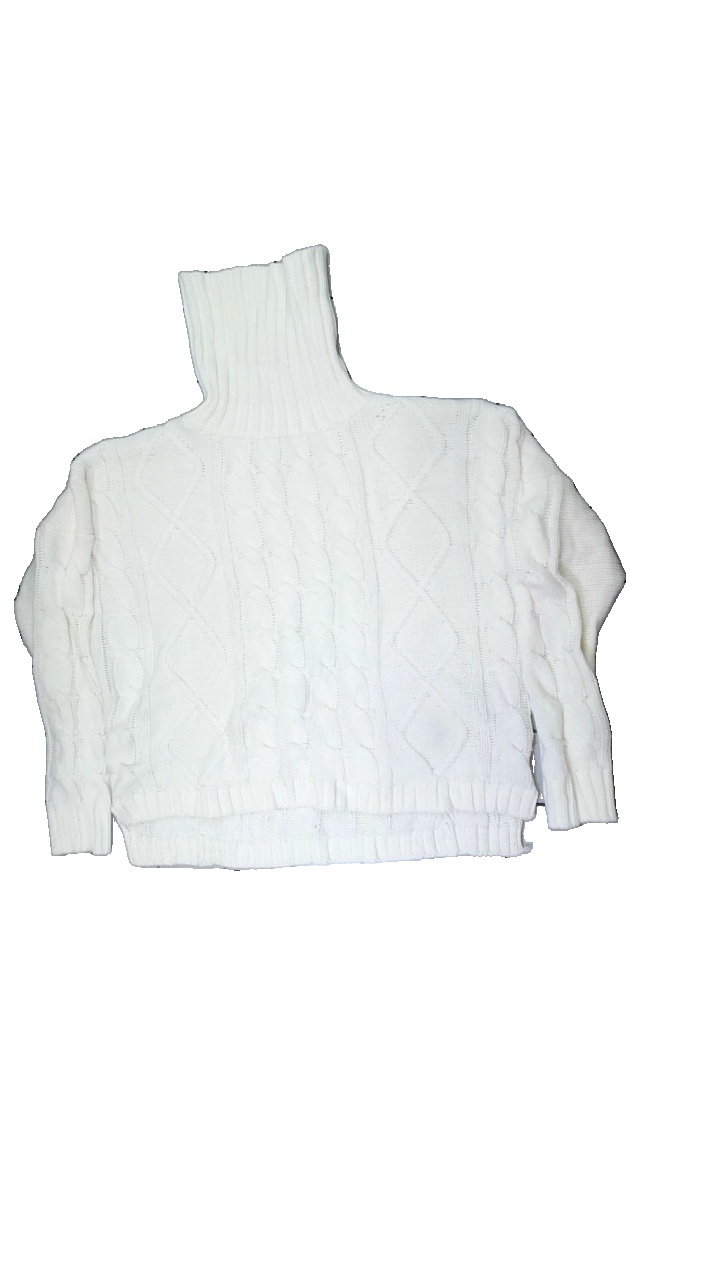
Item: Sweater (Ladies)
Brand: Caren Forbes
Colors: White
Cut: Regular, Turtle neck
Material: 100% acrylic
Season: All
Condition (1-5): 3
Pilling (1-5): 3
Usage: Reuse
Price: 50-100